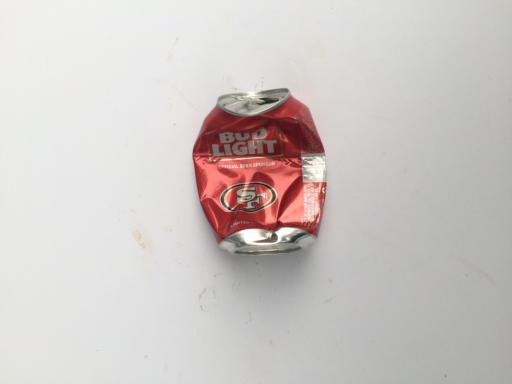
Waste category: metal